Editorial Anagrama

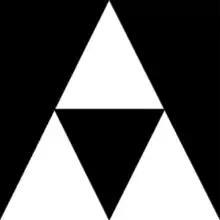
Logo

Anagrama is a Spanish publisher founded in 1969 by Jorge Herralde, later sold to the Italian publisher Feltrinelli.